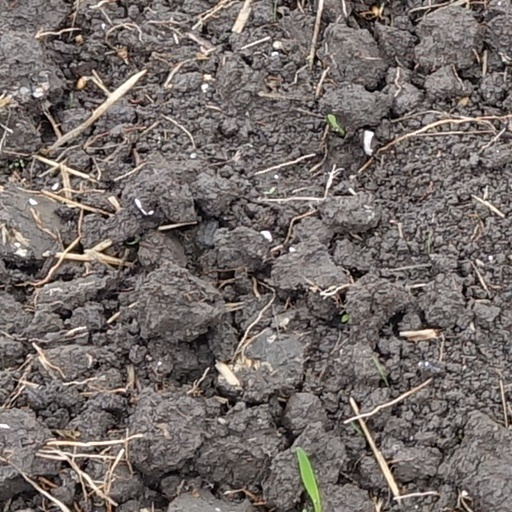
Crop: wheat